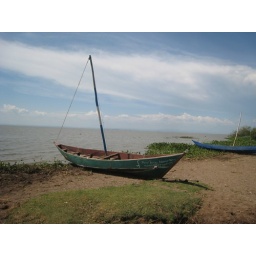
Fishing boat at the shore of Lake Victoria, the 2nd largest freshwater lake in the world. Lake Superior is the first.